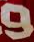
Number: 9